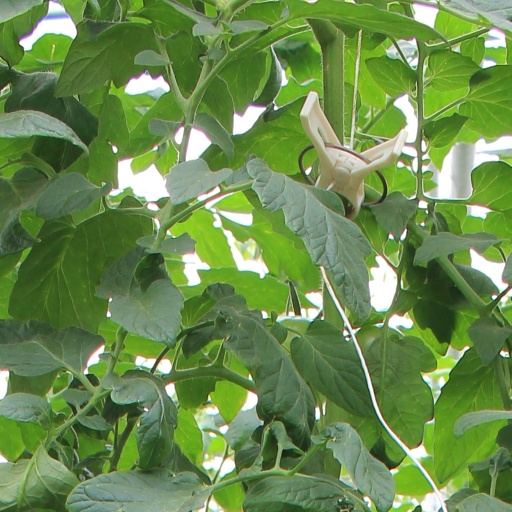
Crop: tomato